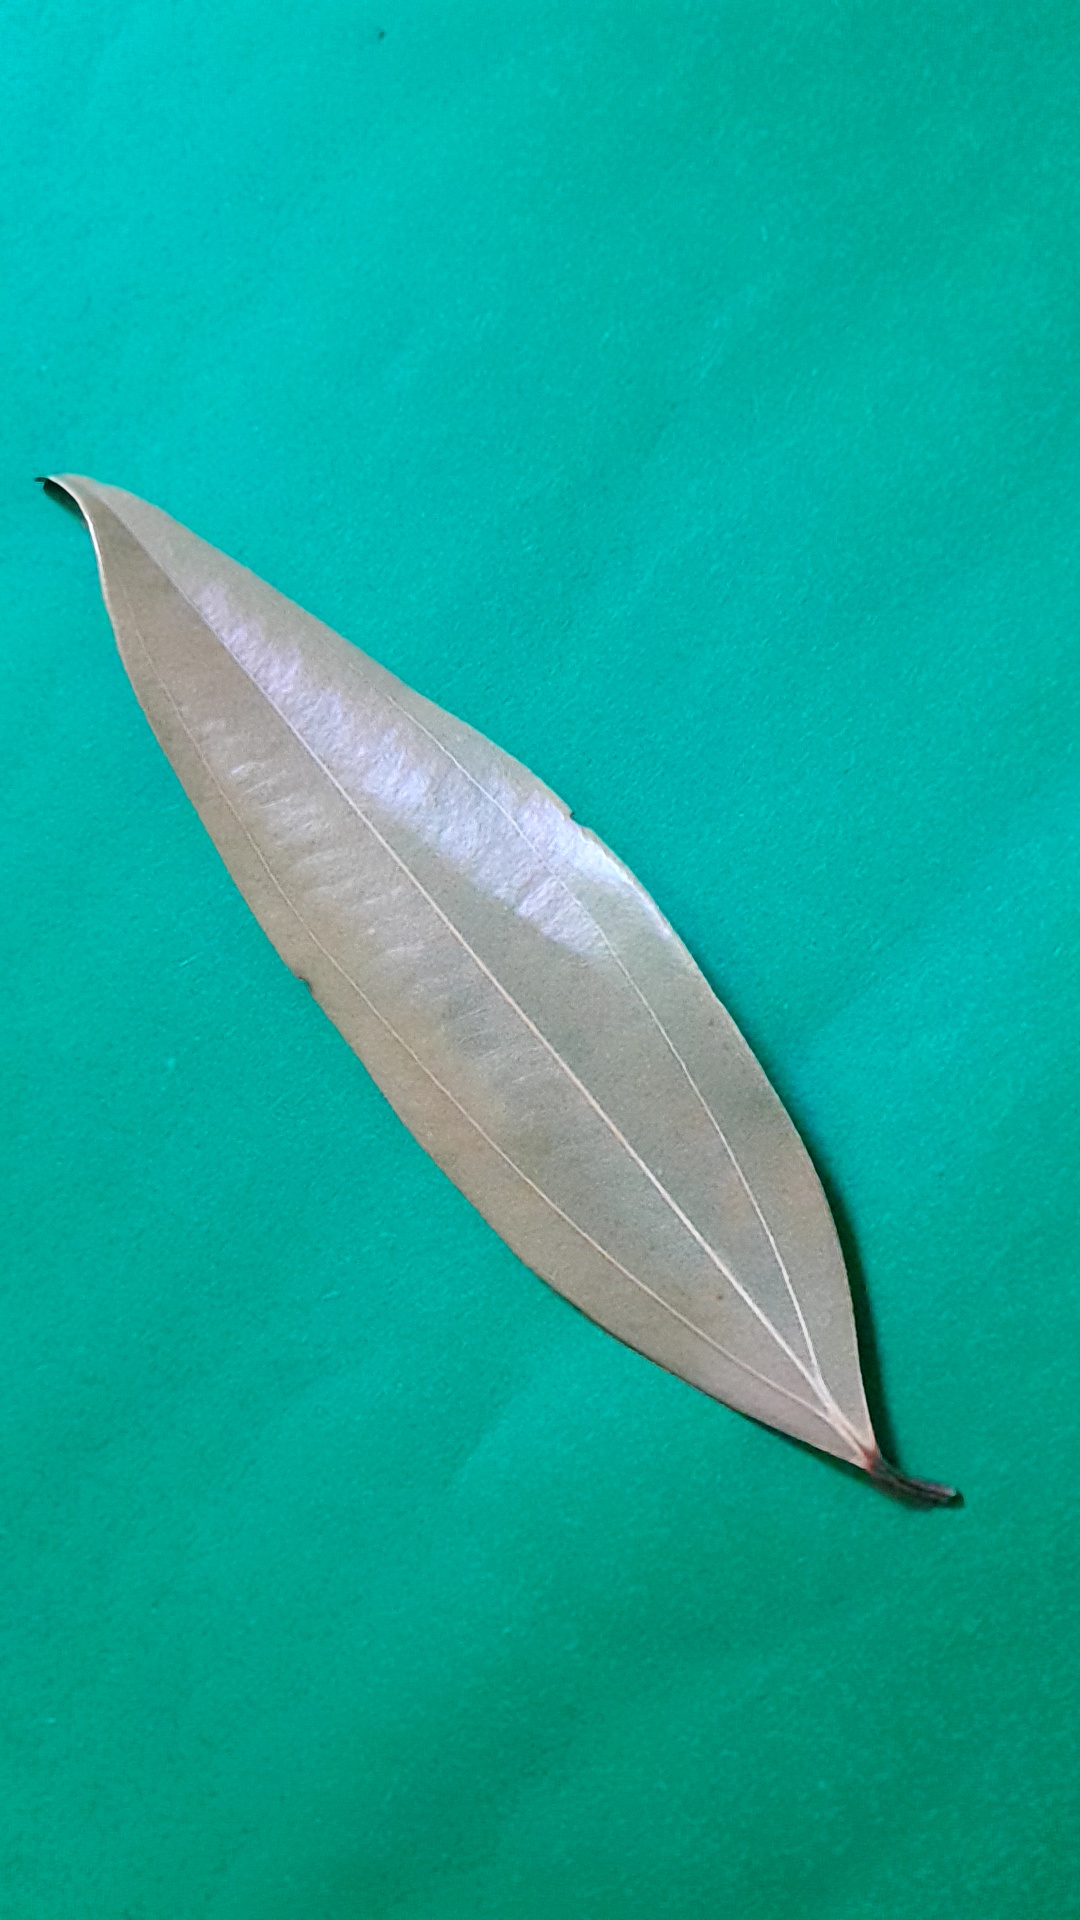
Label: Dry Leaf